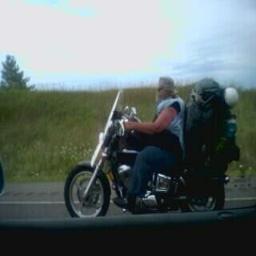
A motorcycle rider driving his bike down a street.
A motorcycle driver on the highway riding without a helmet.
A man is driving a motorcycle down a highway.
A person that is writing a motorcycle on the street.
A man with sunglasses and a beard riding a motorcycle with a large pack on the back of the bike.